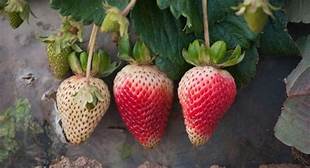
Label: Strawberry